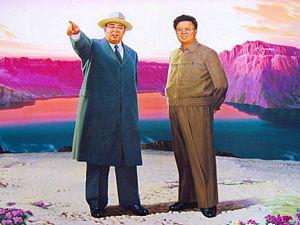
Le culte de la personnalité en Corée du Nord existe depuis des décennies autour de la famille régnante appelée « dynastie Kim » et est omniprésent dans la culture nord-coréenne. Bien qu'il ne soit pas reconnu officiellement par le gouvernement de la Corée du Nord, de nombreux transfuges nord-coréens et visiteurs occidentaux affirment que de pénibles sanctions sont appliqués à ceux qui critiquent ou ne montrent pas un respect « propre » envers le régime. Ce culte de la personnalité apparaît peu après la prise de pouvoir de Kim Il-sung en 1948 et est grandement étendu après sa mort en 1994.
La propagande en Corée du Nord est historiquement basée autour du culte de la personnalité de la dynastie Kim et est centrée autour du concept idéologique du Juche et de la promotion du Parti du travail de Corée. Elle est omniprésente dans le pays où de nombreux portraits des dirigeants sont affichés partout. Elle est principalement contrôlée par le « département de propagande et d'incitation du Parti du travail de Corée ».